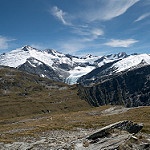
Scene: Outdoor